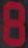
Number: 8